Amon: The Darkside of the Devilman

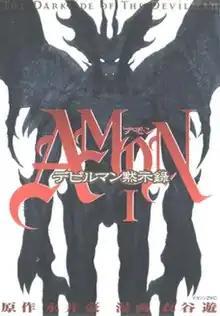
First volume cover

is a Japanese manga series by Yu Kinutani, based on the "Devilman" manga originally created by Go Nagai. The first volume was published on January 21, 2000, and the final volume was released on April 24, 2004.